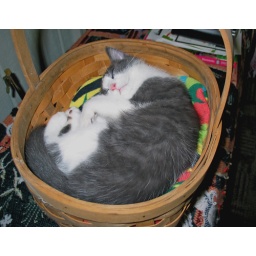
Jeffy kitten in his basket